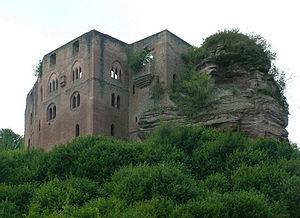
Frankenstein est une municipalité de la Verbandsgemeinde Hochspeyer, dans l'arrondissement de Kaiserslautern, en Rhénanie-Palatinat, dans l'ouest de l'Allemagne.